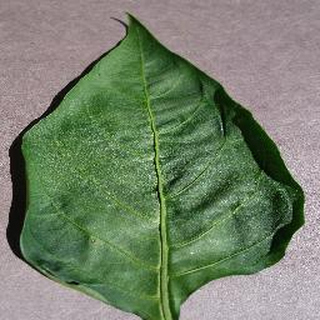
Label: healthy_bell_pepper